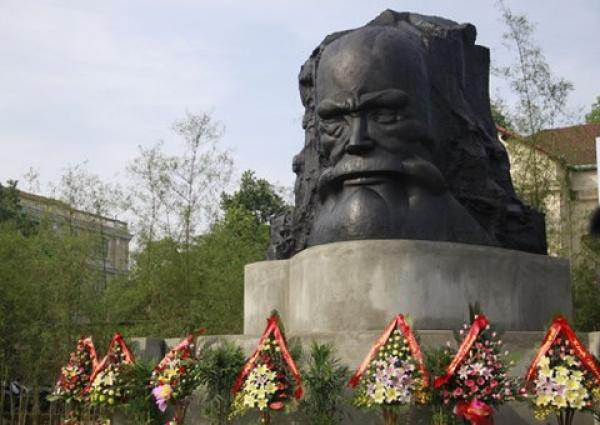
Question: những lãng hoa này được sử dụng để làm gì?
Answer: để dâng lên tưởng niệm cho người được khắc thành tượng